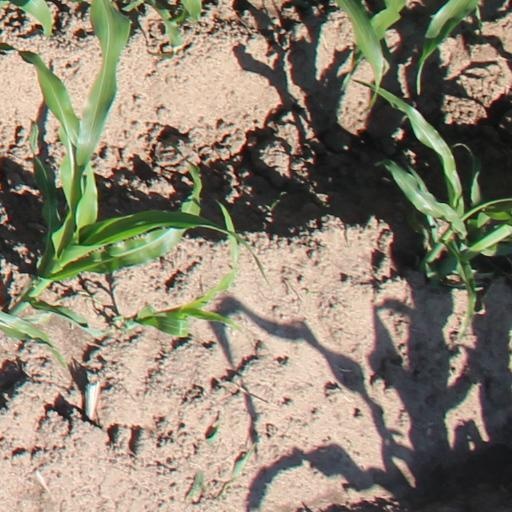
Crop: maize; corn